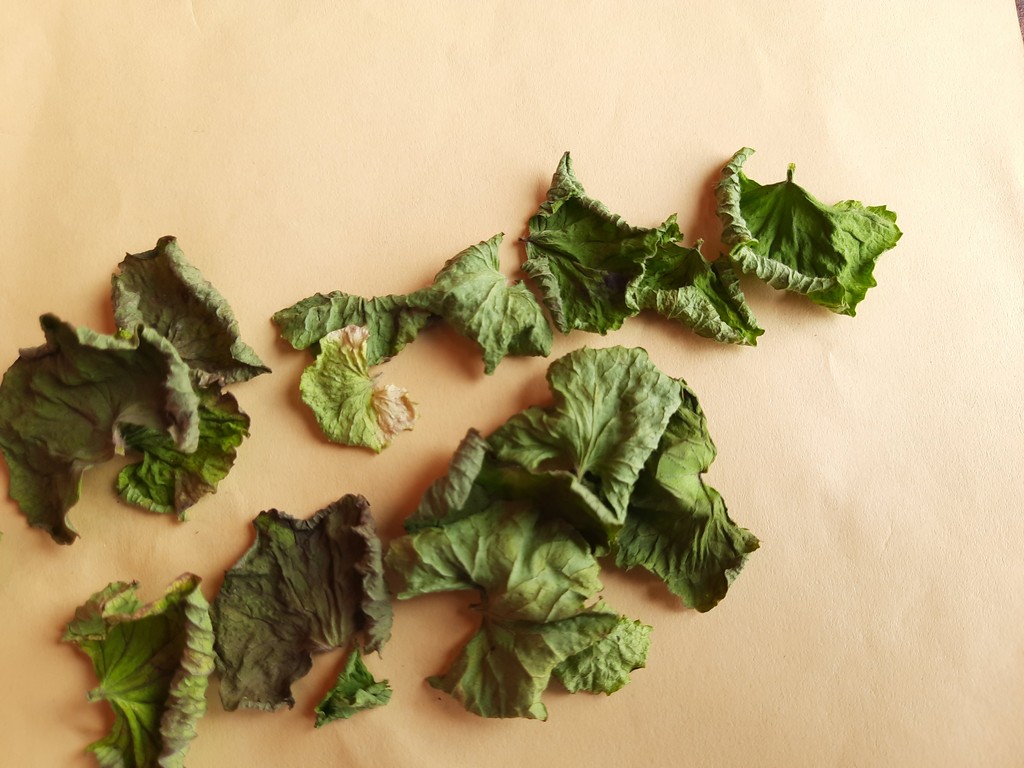
Label: Dried